Nicomachean Ethics

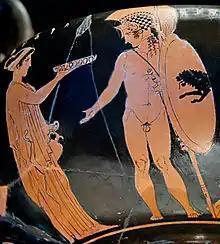
Hektor, the Trojan hero. Aristotle questions his courage.

Avoiding fear is more important when aiming at courage than avoiding overconfidence. As in the examples above, overconfident people are likely to be called courageous, or considered close to courageous. As Aristotle said in Book II, with moral virtues such as courage, the extreme one's normal desires tends away from is the best one to aim towards when trying to find the mean.